Trenton Cenotaph

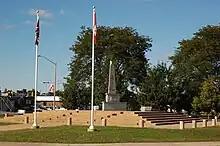

The Trenton Cenotaph is a memorial dedicated to the "fallen of all conflicts" located in Trenton, Ontario, Canada.